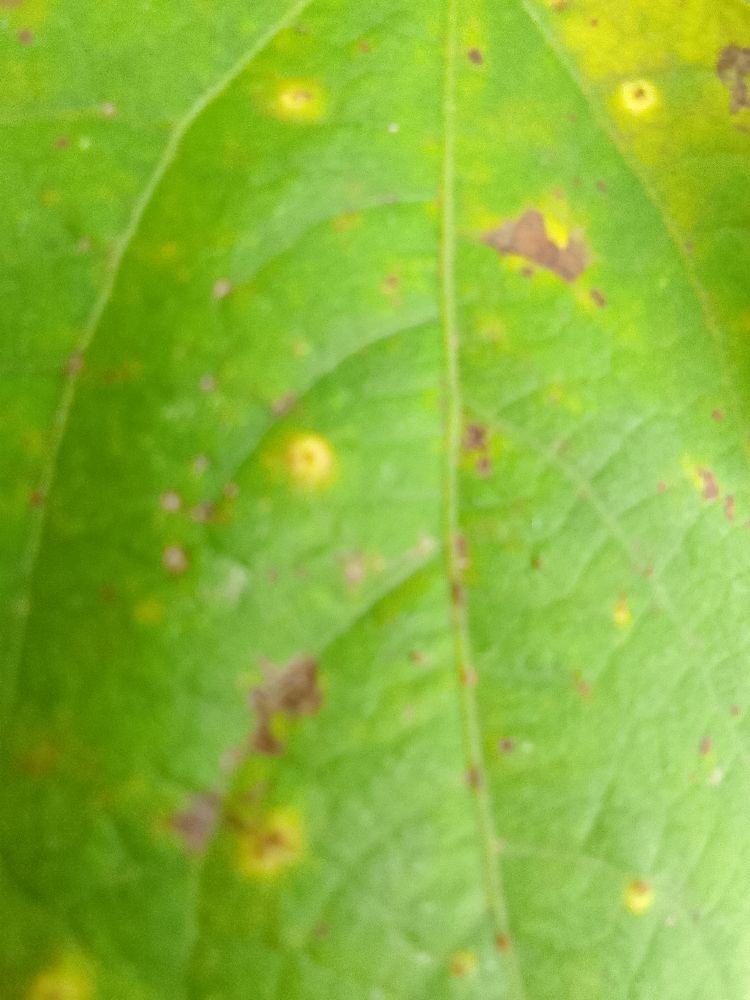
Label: rust